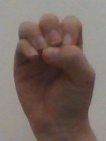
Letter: ha